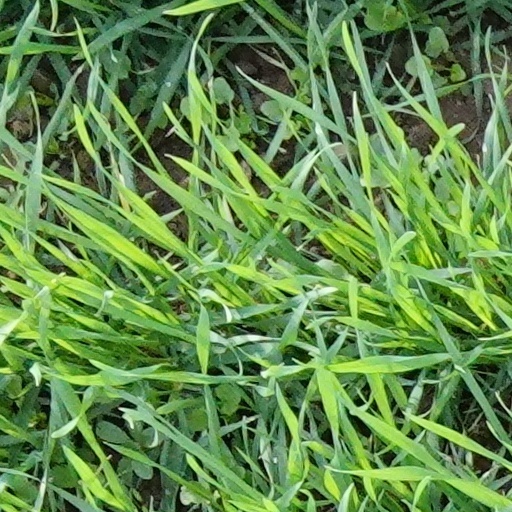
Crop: wheat